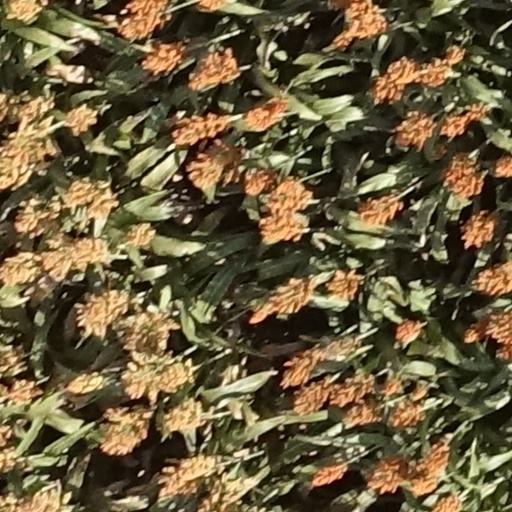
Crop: sorghum